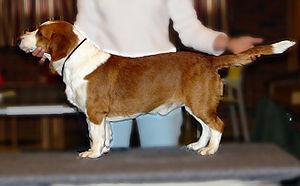
Le basset suédois, plus connu sous le nom de drever, est une race de chiens originaire de Suède. C'est un chien courant de type basset, robuste, à la robe bicolore ou tricolore. C'est un chien de chasse réputé pour la chasse au chevreuil.